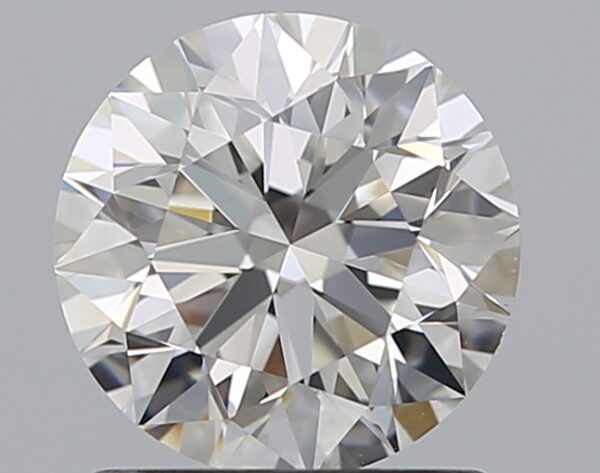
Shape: round
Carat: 1.01
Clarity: VS1
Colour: G
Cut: EX
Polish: EX
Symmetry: EX
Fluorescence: N
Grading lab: GIA
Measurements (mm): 6.37 x 6.41 x 4.02